Mateusz Lipa

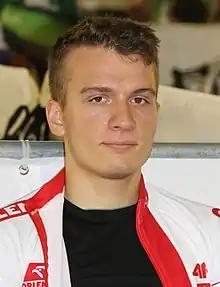
Mateusz Lipa (2017)

Mateusz Lipa (born 7 November 1994) is a Polish professional racing cyclist. He rode at the 2015 UCI Track Cycling World Championships.